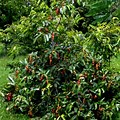
Label: others